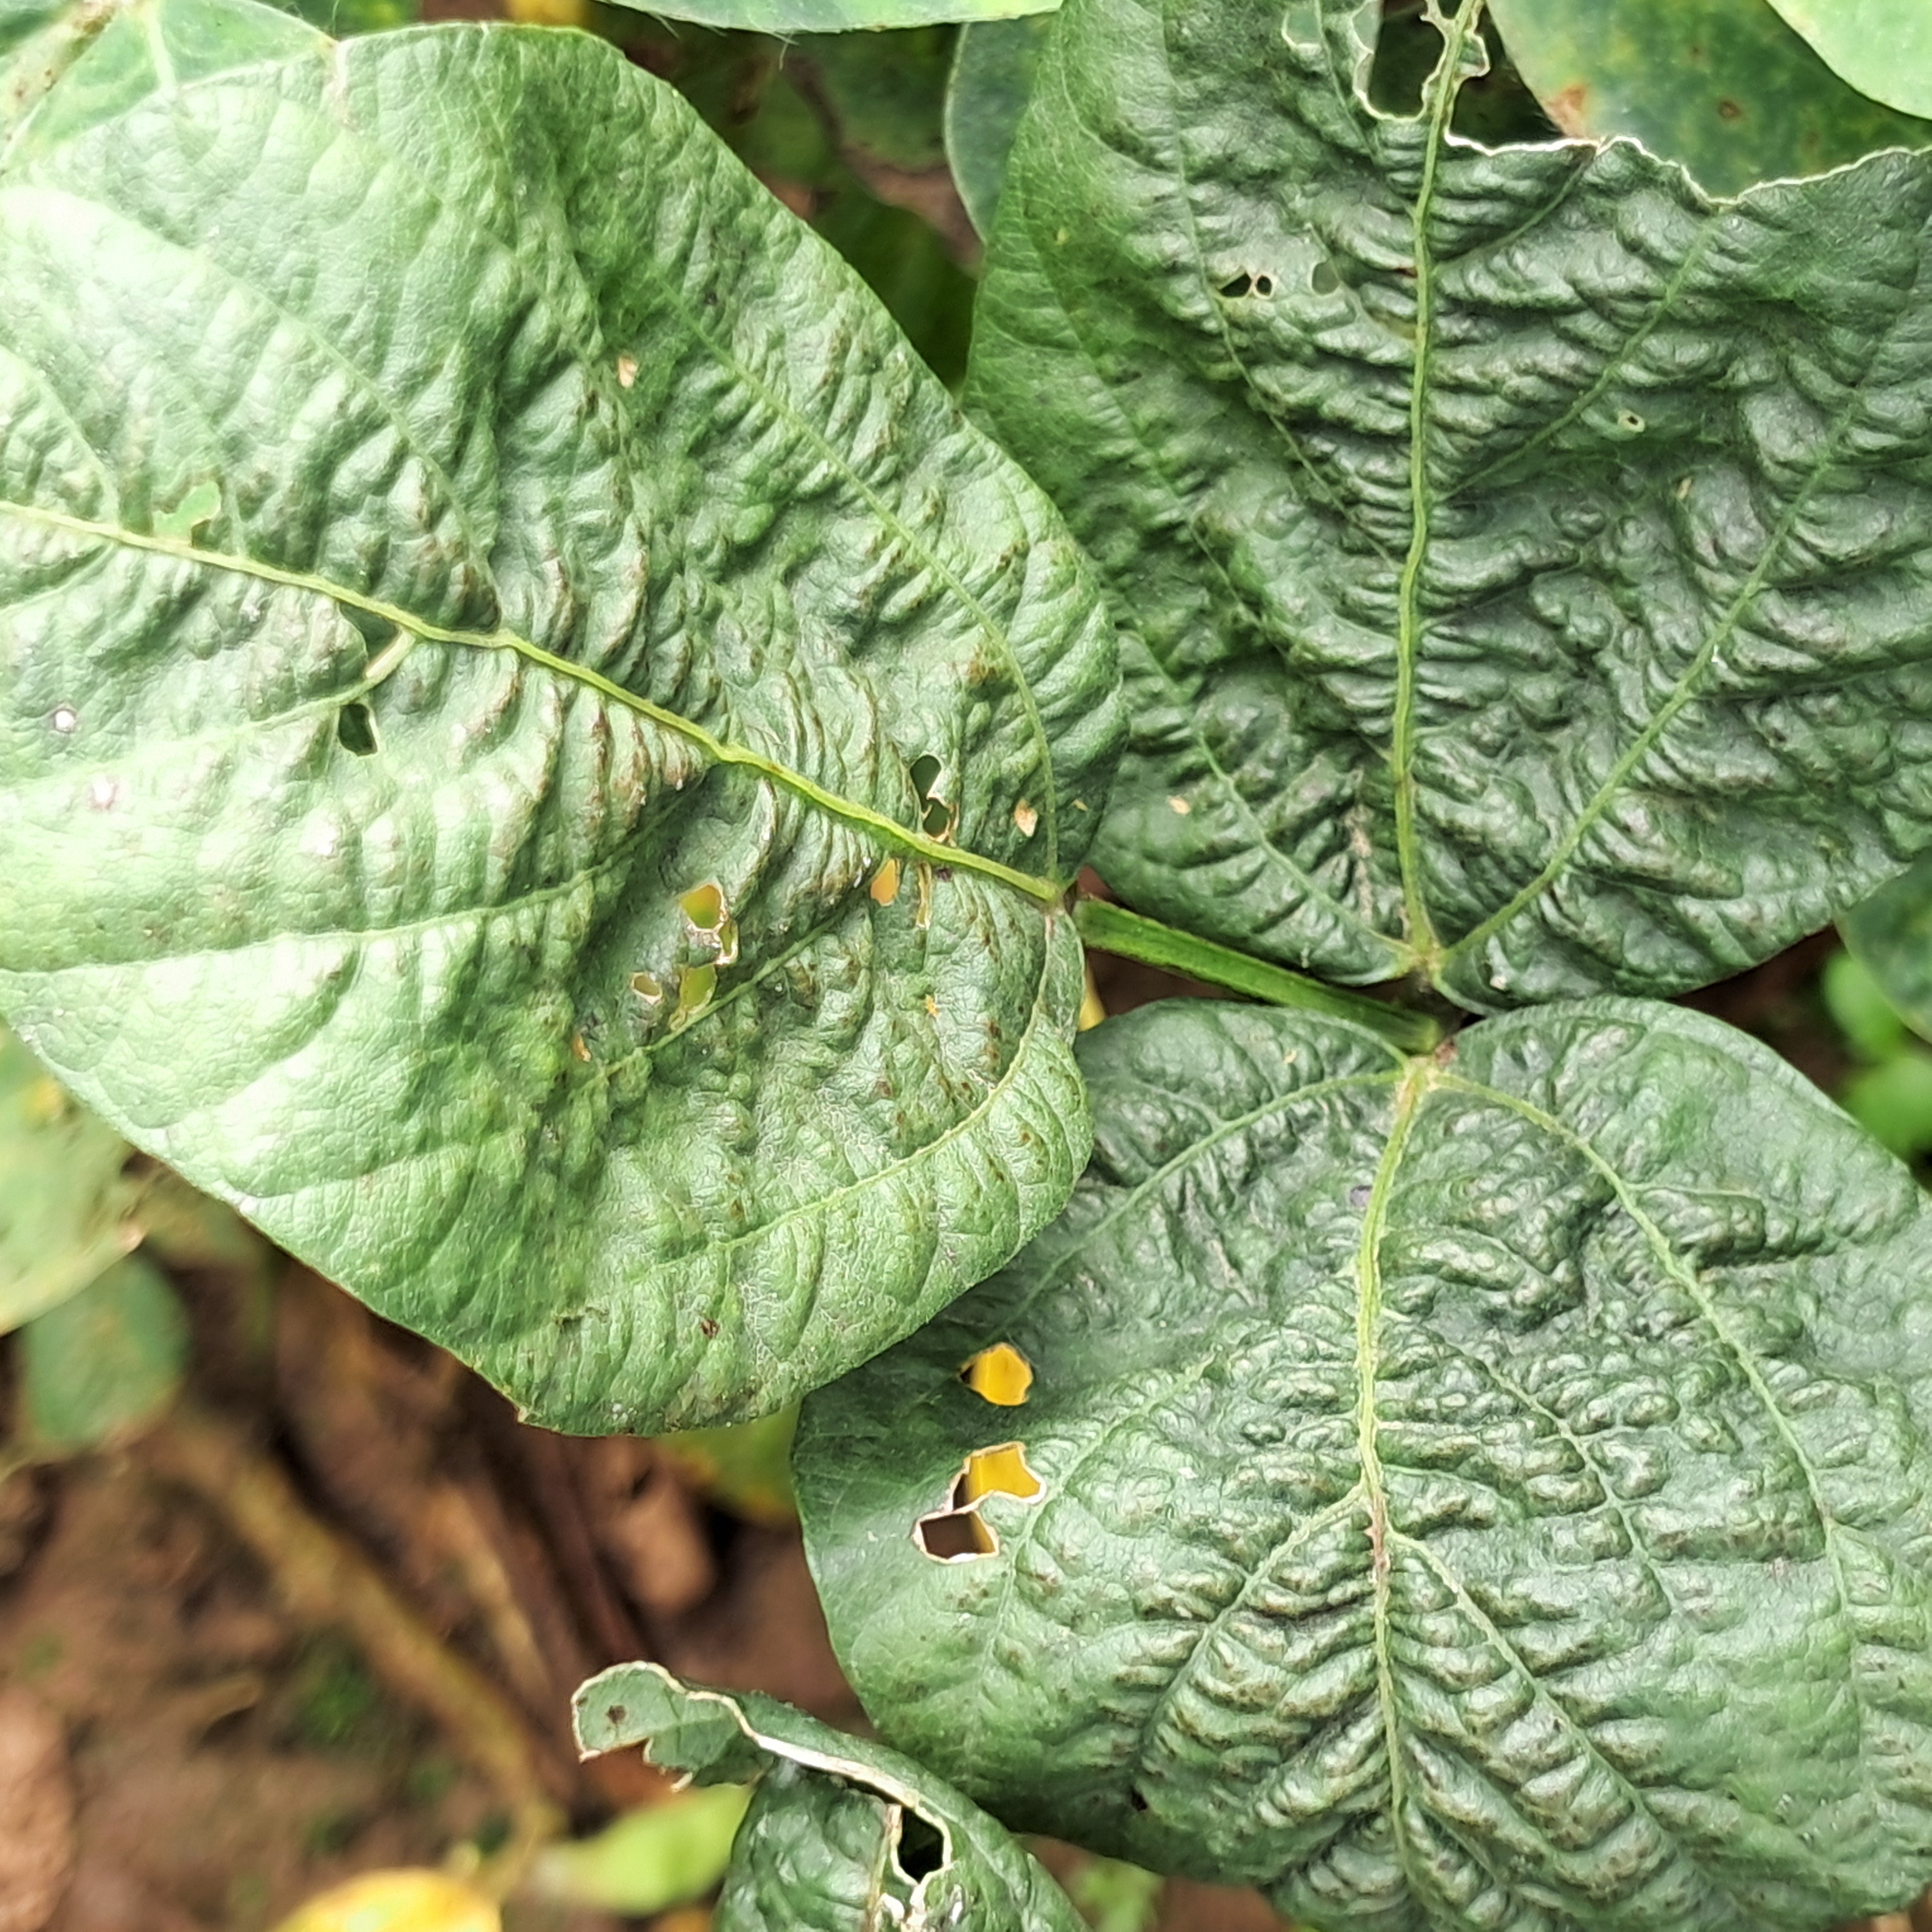
Label: Mosaic